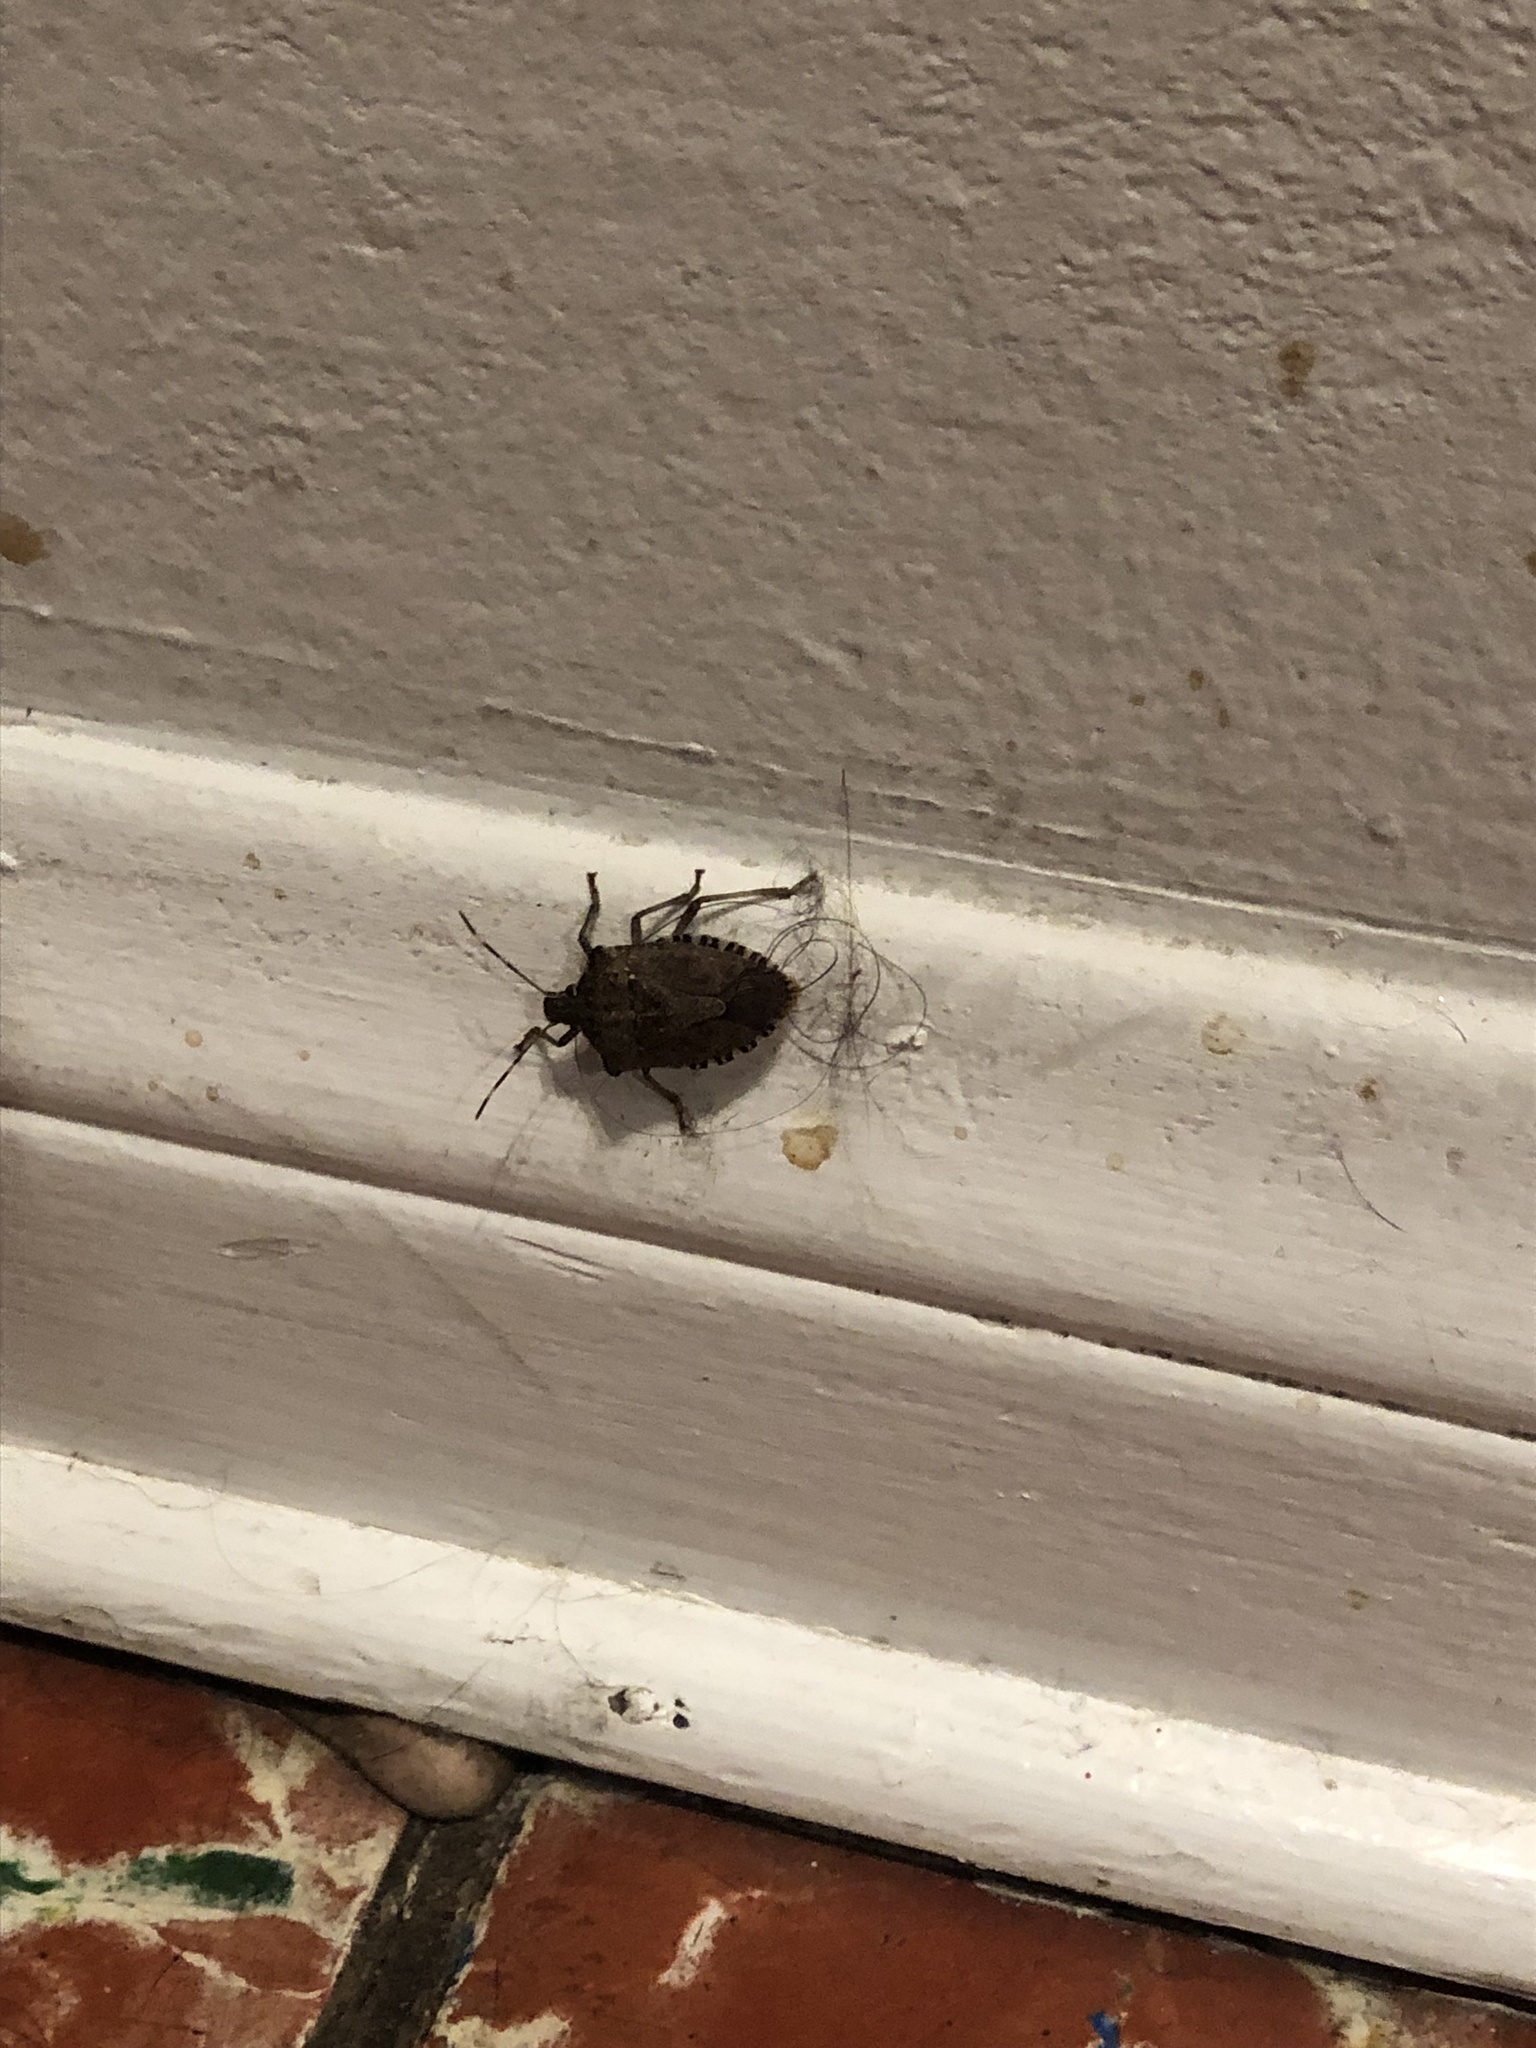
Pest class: stink_bug